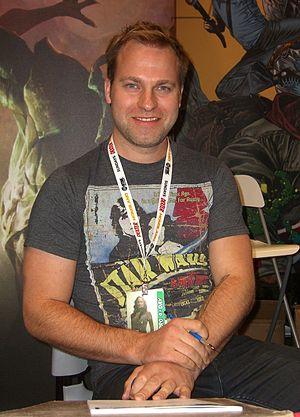
Cary Nord est un dessinateur de bande dessinée canadien travaillant pour l'industrie du comic book de super-héros. Il de nombreux personnages du comics, de Superman à Wolverine en passant par Ghost Rider, Thor ou Conan.